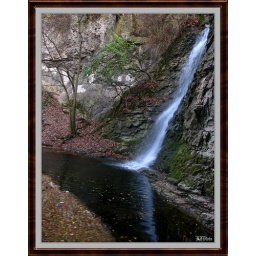
Took this one up against the wall on the North side. Took out some leaves and sticks from the water and darkened it.